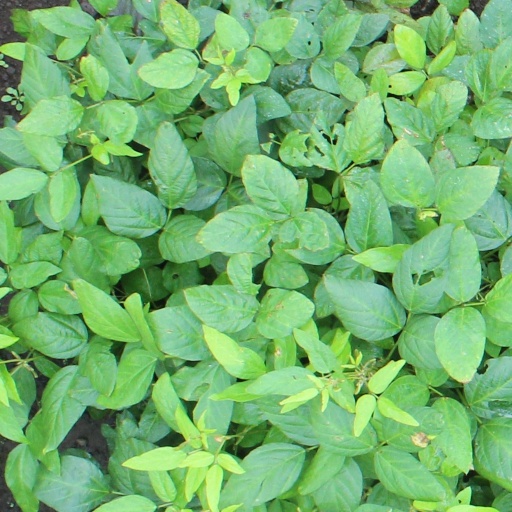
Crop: soybean